Economic growth

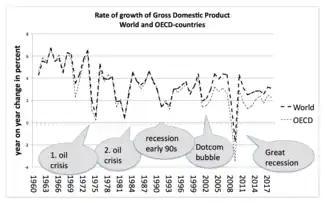
Rate of change of GDP, world and OECD, since 1961

Living standards vary widely from country to country, and furthermore, the change in living standards over time varies widely from country to country. Below is a table which shows GDP per person and annualized per person GDP growth for a selection of countries over a period of about 100 years. The GDP per person data are adjusted for inflation, hence they are "real".